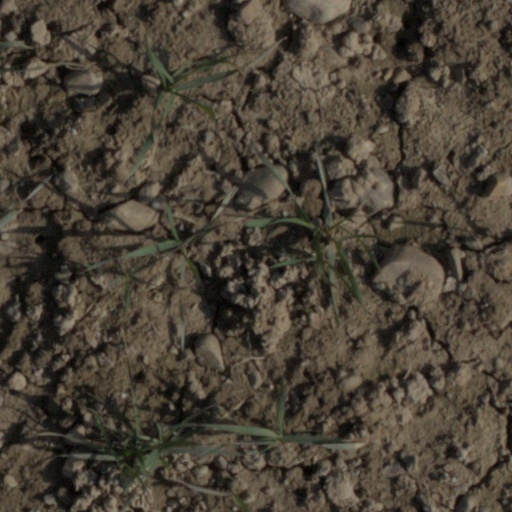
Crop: wheat